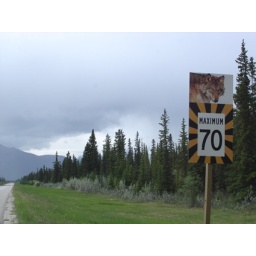
The road signs in Jasper National Park remind you what you might run into if you're not careful.June 5, 2006